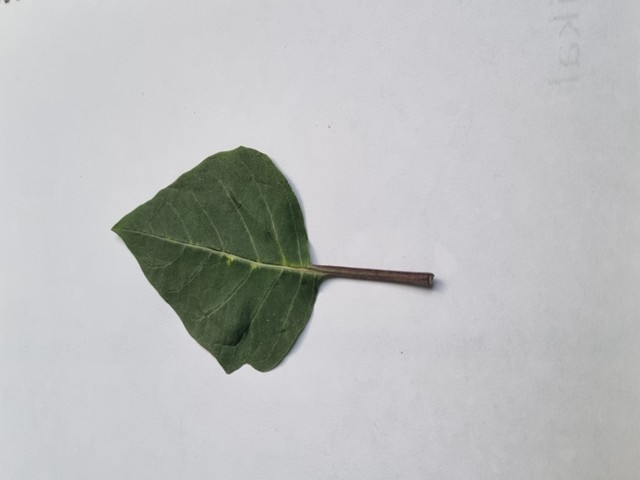
Plant: kalodhutura